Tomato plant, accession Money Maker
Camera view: bottom (45 deg); turntable rotation: 120 degrees
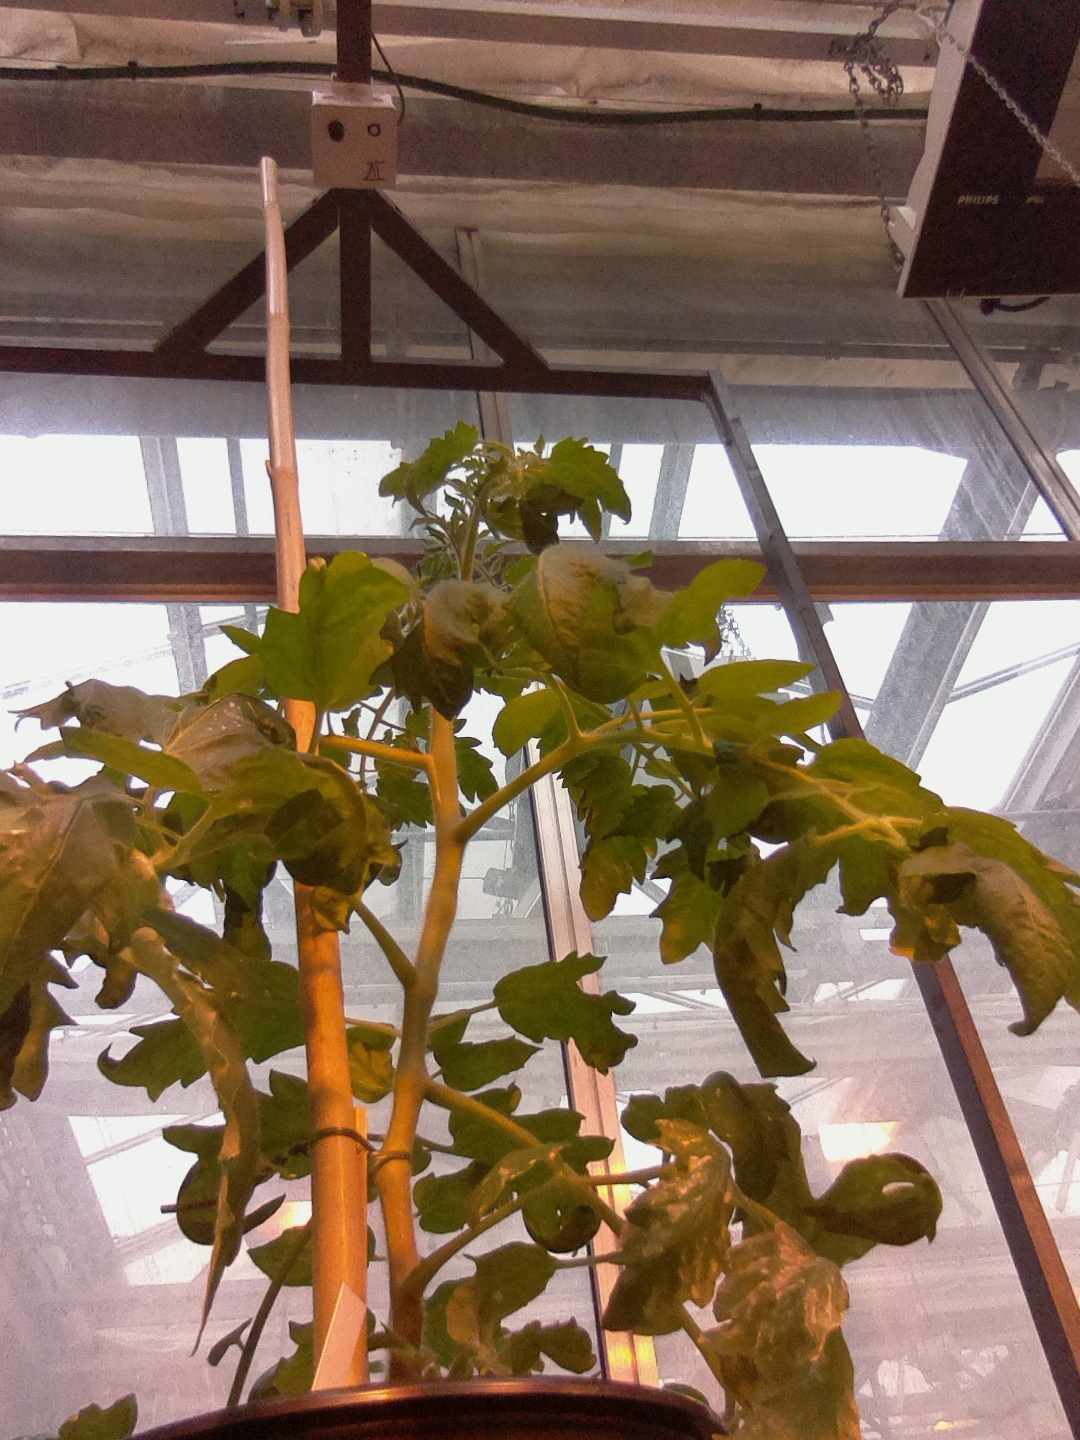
BBCH growth stage 53: 3 inflorescences visible